J. Howard Crocker

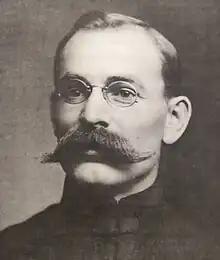
Crocker,

John Howard Crocker (April 19, 1870November 27, 1959) was a Canadian educator and sports executive. He began teaching physical education at the Young Men's Christian Association (YMCA) in his hometown of St. Stephen, New Brunswick, then graduated from the International YMCA Training School, and introduced basketball to Nova Scotia at Amherst. He won the 1896 and 1897 Canadian pentathlon championships, then graduated from University of New Brunswick. After serving in Halifax, he was the physical education director for the Toronto Central YMCA, where he established the YMCA Athletic League. He introduced lifesaving courses to the curriculum by 1903, and was a charter member of the Ontario branch of the Royal Life Saving Society Canada in 1908. As the general secretary of the Brantford YMCA, he helped design and raise funds for a larger building to meet growing membership. He served the YMCA in China from 1911 to 1917, oversaw construction of a new building in Shanghai, and the city's first major sports stadium. He introduced volleyball to China in 1912, then helped establish the Far Eastern Championship Games in 1913. He later served as secretary of the Chinese Olympic Committee, and led a national physical education program with support of the Chinese government. Based in Winnipeg, he implemented YMCA programs despite World War I austerity measures. As secretary for physical education in Canada from 1921 to 1930, his physical education programs sought to produce a whole man, rather than an athlete. He retired from the YMCA after serving as president of the North American Physical Education Society from 1928 to 1930, remaining a lifetime advisor to the YMCA.